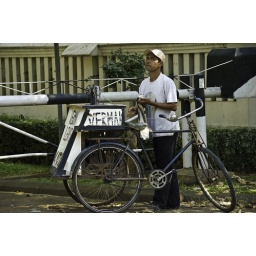
This guy rides around Pondok Indah with a sewing machine on his bike